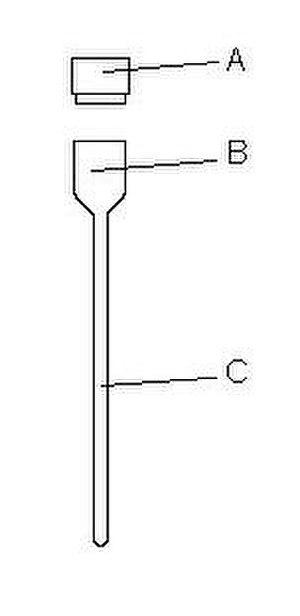
Un tube capillaire est un tube très fin.